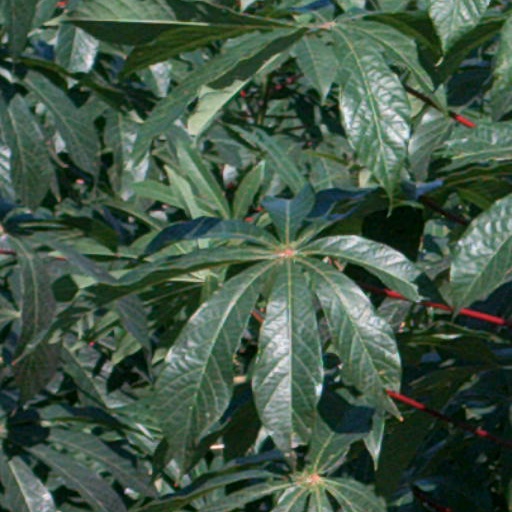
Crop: cassava